Teddy Tamgho

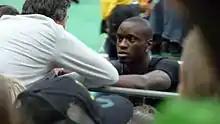
Tamgho in discussion with his coach at the 2009 Meeting Areva.

Going into the 2008 outdoor season, Tamgho achieved the Olympic qualifying mark (17.10 m) but the tailwind of 2.1 m/s was slightly too strong to make his jump valid. He did not manage to achieve the requisite mark in time for the Olympic team selection and it was Colomba Fofana who took the only men's triple jump berth in the 2008 French Olympic team. Tamgho won the 2008 World Junior Championships gold medal with a jump of 17.33 m in the final, but the mark was wind-aided (2.1 m/s), just outside the legal limit of 2.0 m/s. Tamgho was the only athlete to clear the 17m mark in that final, and he did it thrice. He failed to repeat his form at the French national outdoor championships, and was fourth in 16.79 m—far behind the event winner Jules Lechanga.